Satya Widya Yudha

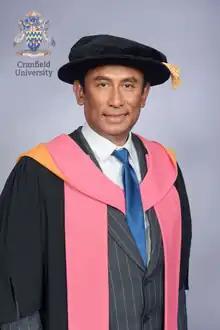
Portrait of Satya Widya Yudha

Satya Widya Yudha (SWY) is a member of the National Energy Council of the Republic of Indonesia (DEN-RI) for the period of 2020-2025, after being proposed and appointed by the President of the Republic of Indonesia with the approval of the Indonesian Parliament.